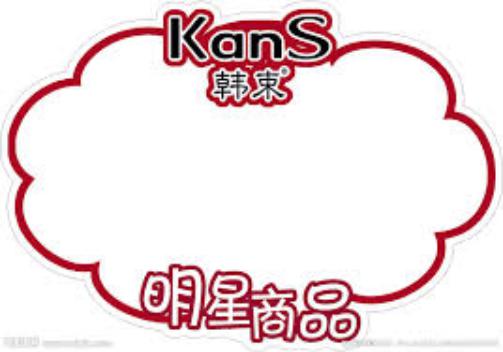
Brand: KANS
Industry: Necessities